Frampton Cotterell

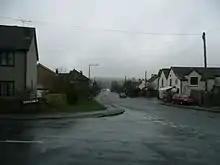
The centre of Frampton Cotterell, looking down Church Road from Ryecroft Road, towards the River Frome, St. Peter's Church is visible. The former post office is on the right.

Frampton Cotterell is seven miles north east of Bristol City centre, and two miles outside the city's ring road, and lies in the commuter belt. It is joined to the villages of Winterbourne and Coalpit Heath, forming a sizeable settlement with a collective population of around 17,500. It is linked by the A432 to Yate and Chipping Sodbury to the north and Downend to the south.